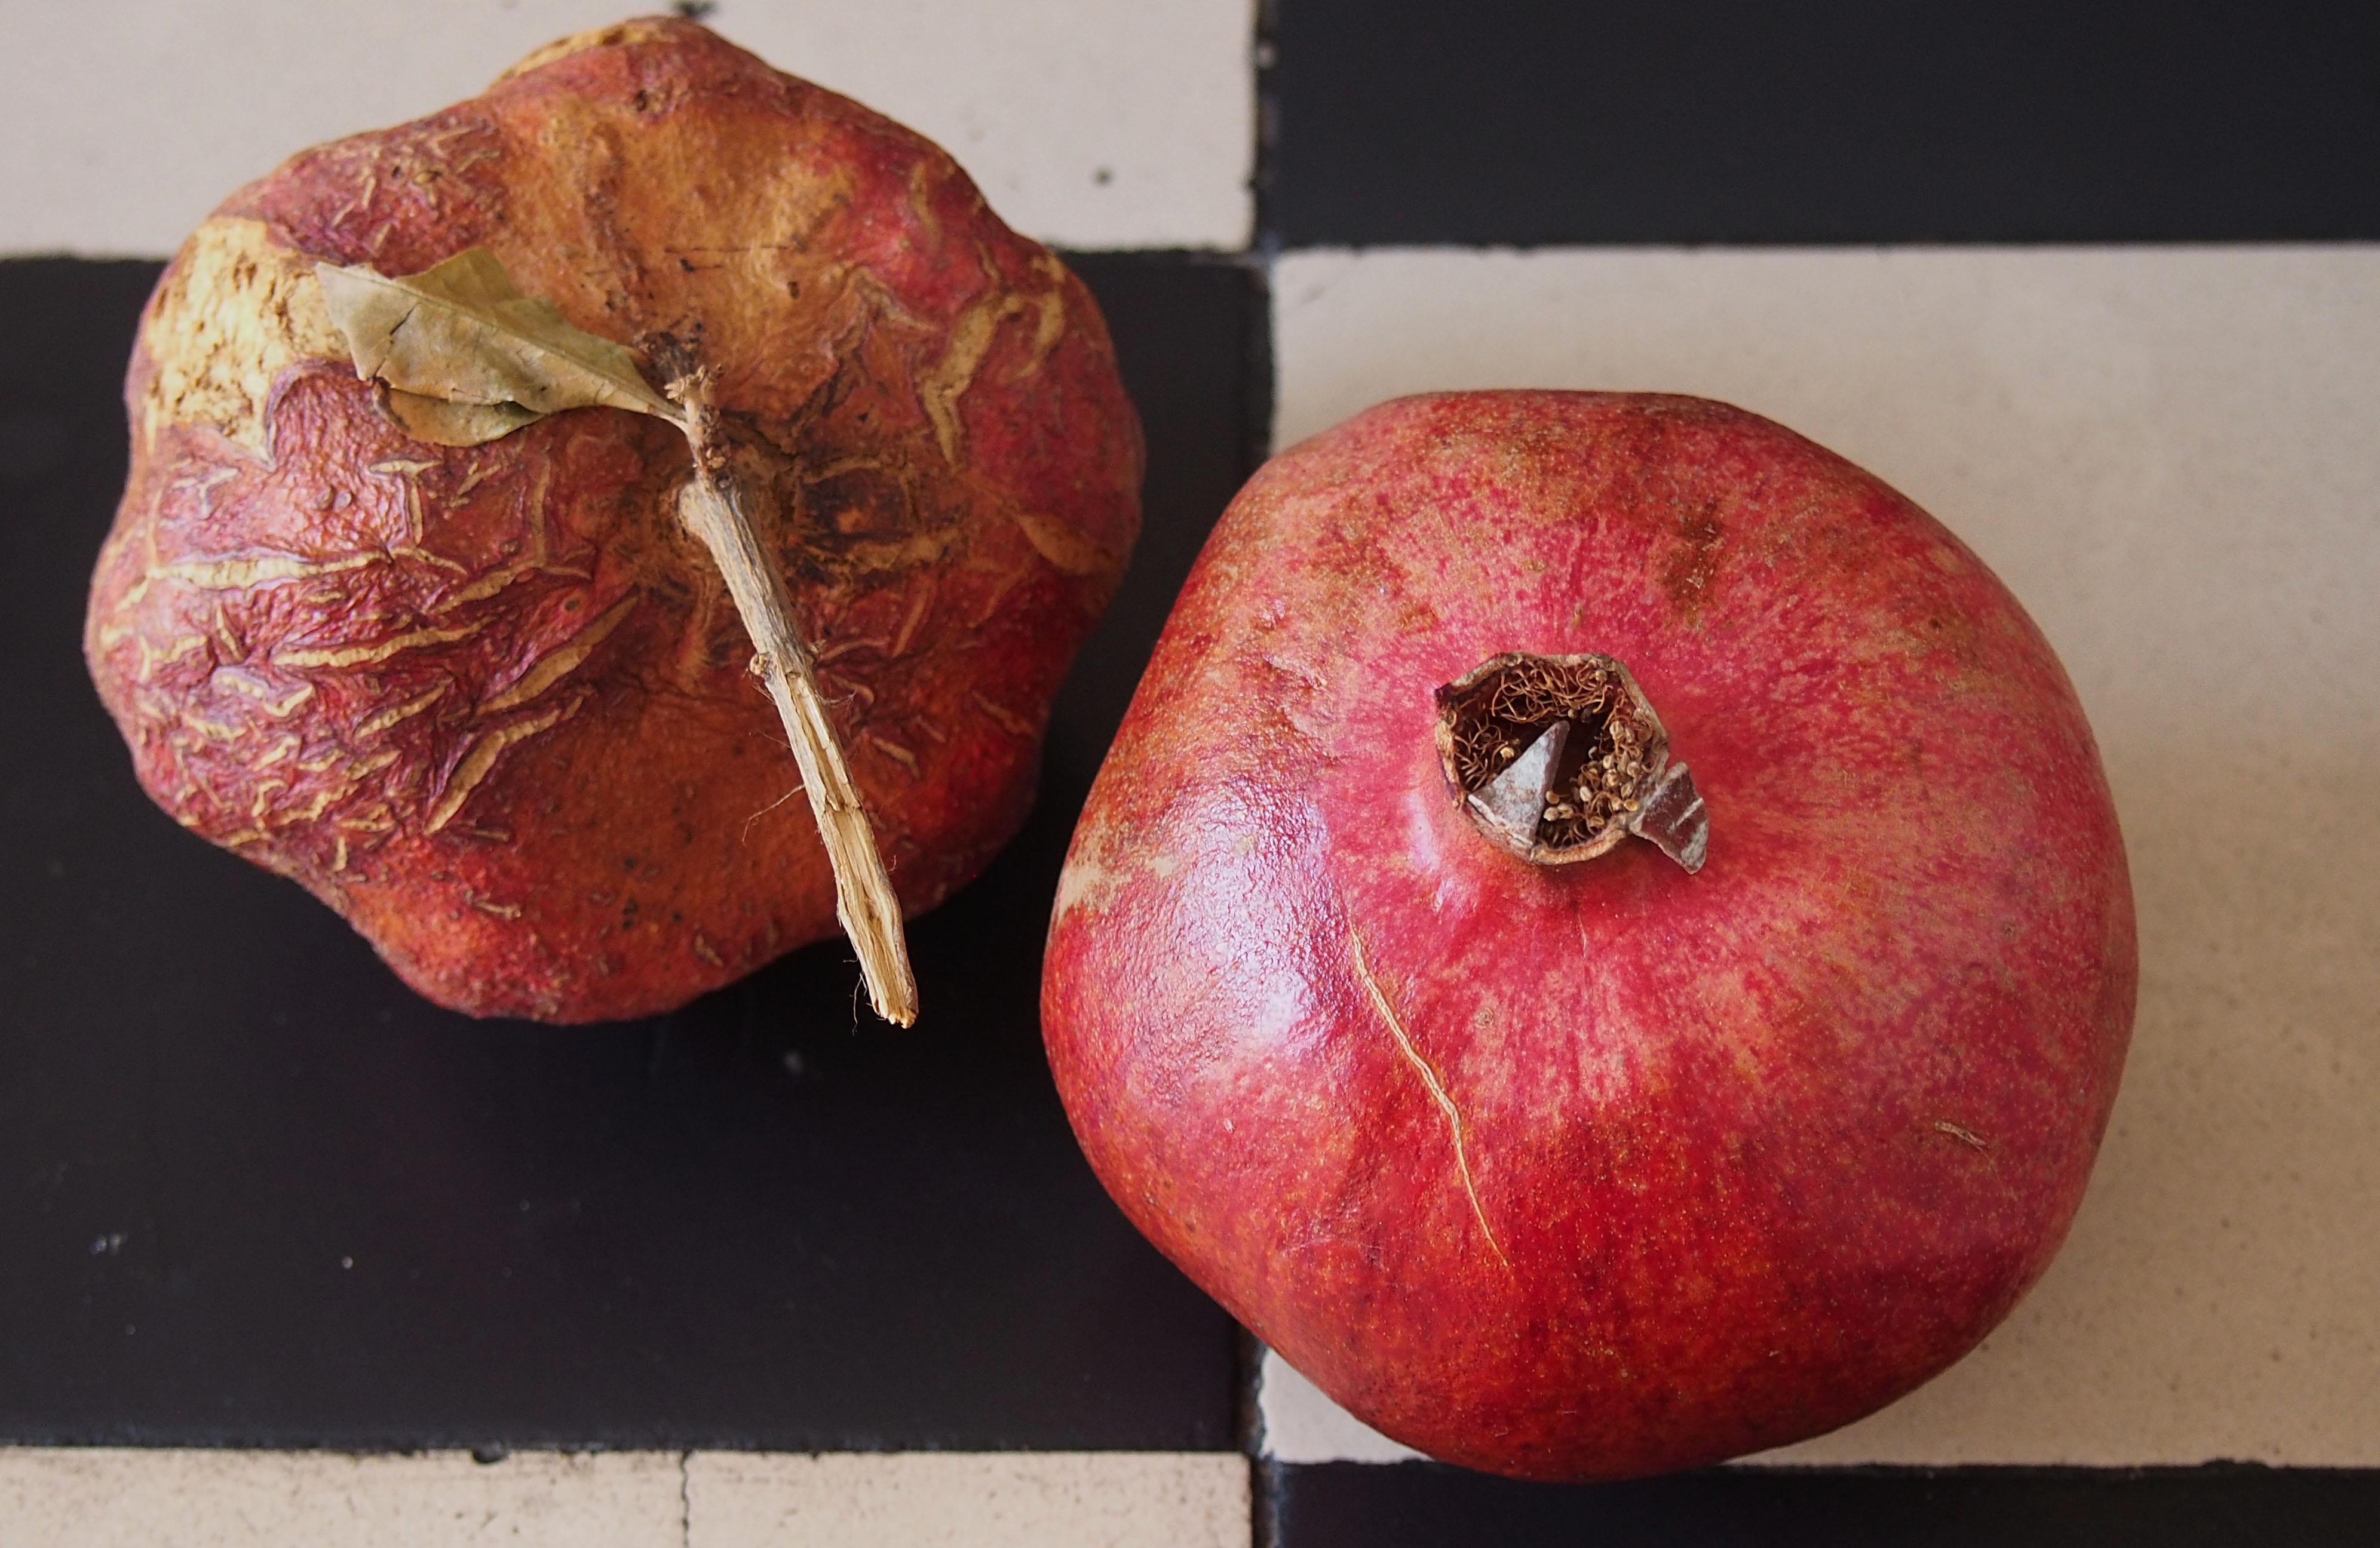
apple, black and white, plant, fruit, flower, old, young, food, red, produce, vegetable, pomegranate, frisch, flowering plant, punica granatum, land plant, reverse schrumpelt